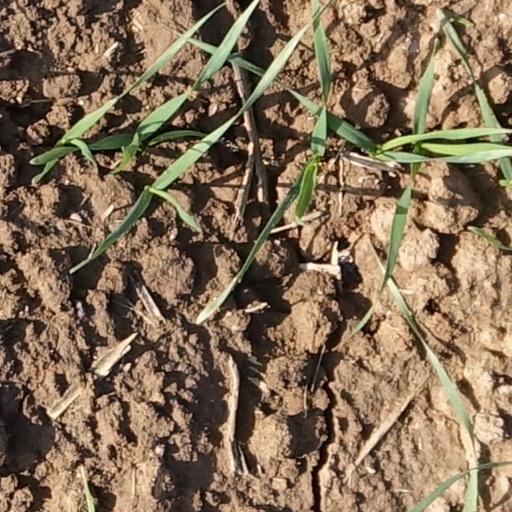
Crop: wheat